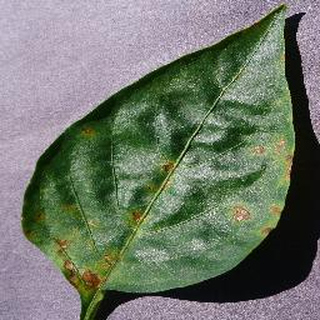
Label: bell_pepper_bacterial_spot